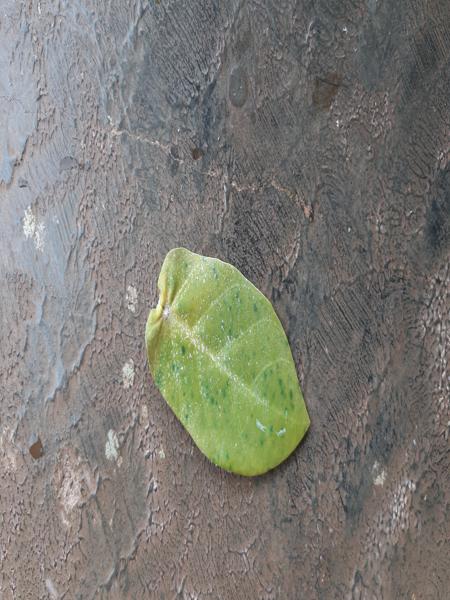
Plant: Ekka